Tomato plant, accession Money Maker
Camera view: horizontal (90 deg, fisheye); turntable rotation: 300 degrees
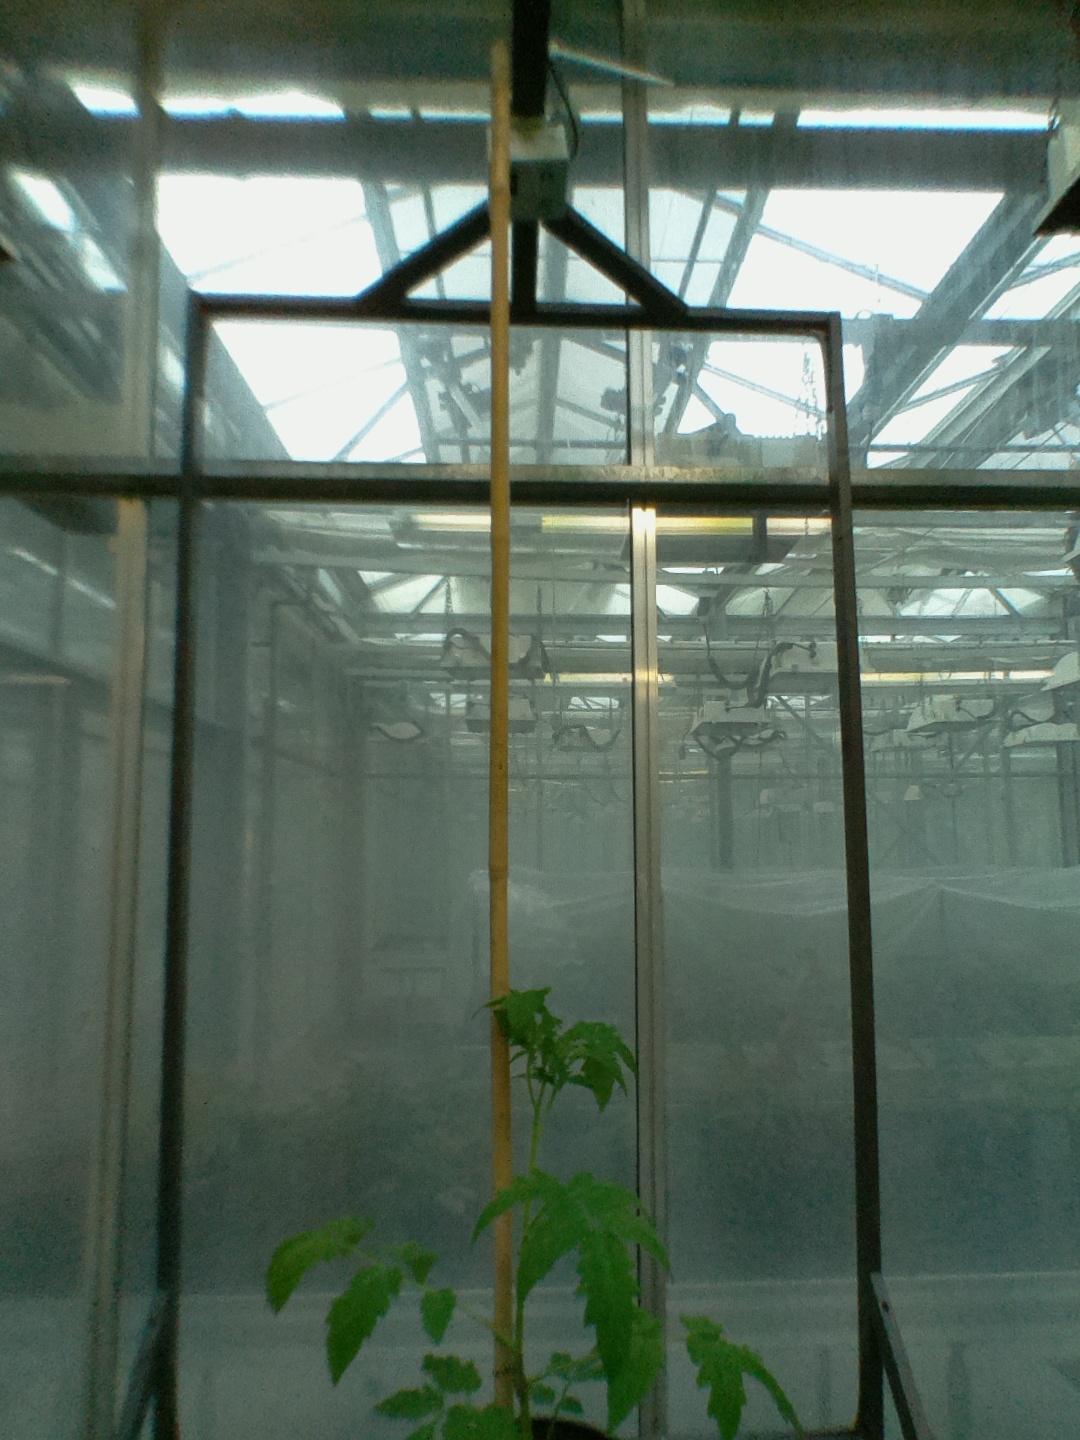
BBCH growth stage 13: 6 of true leaves visible